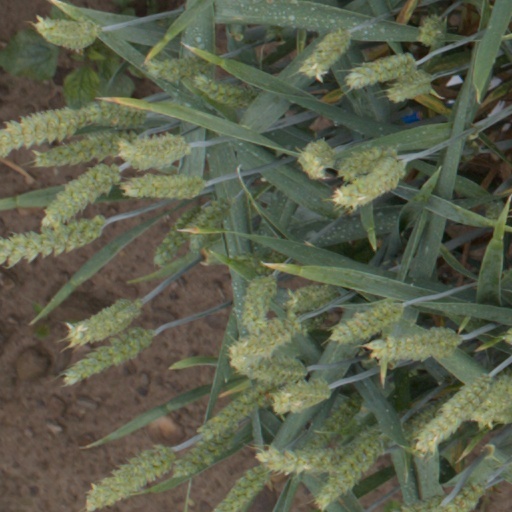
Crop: wheat